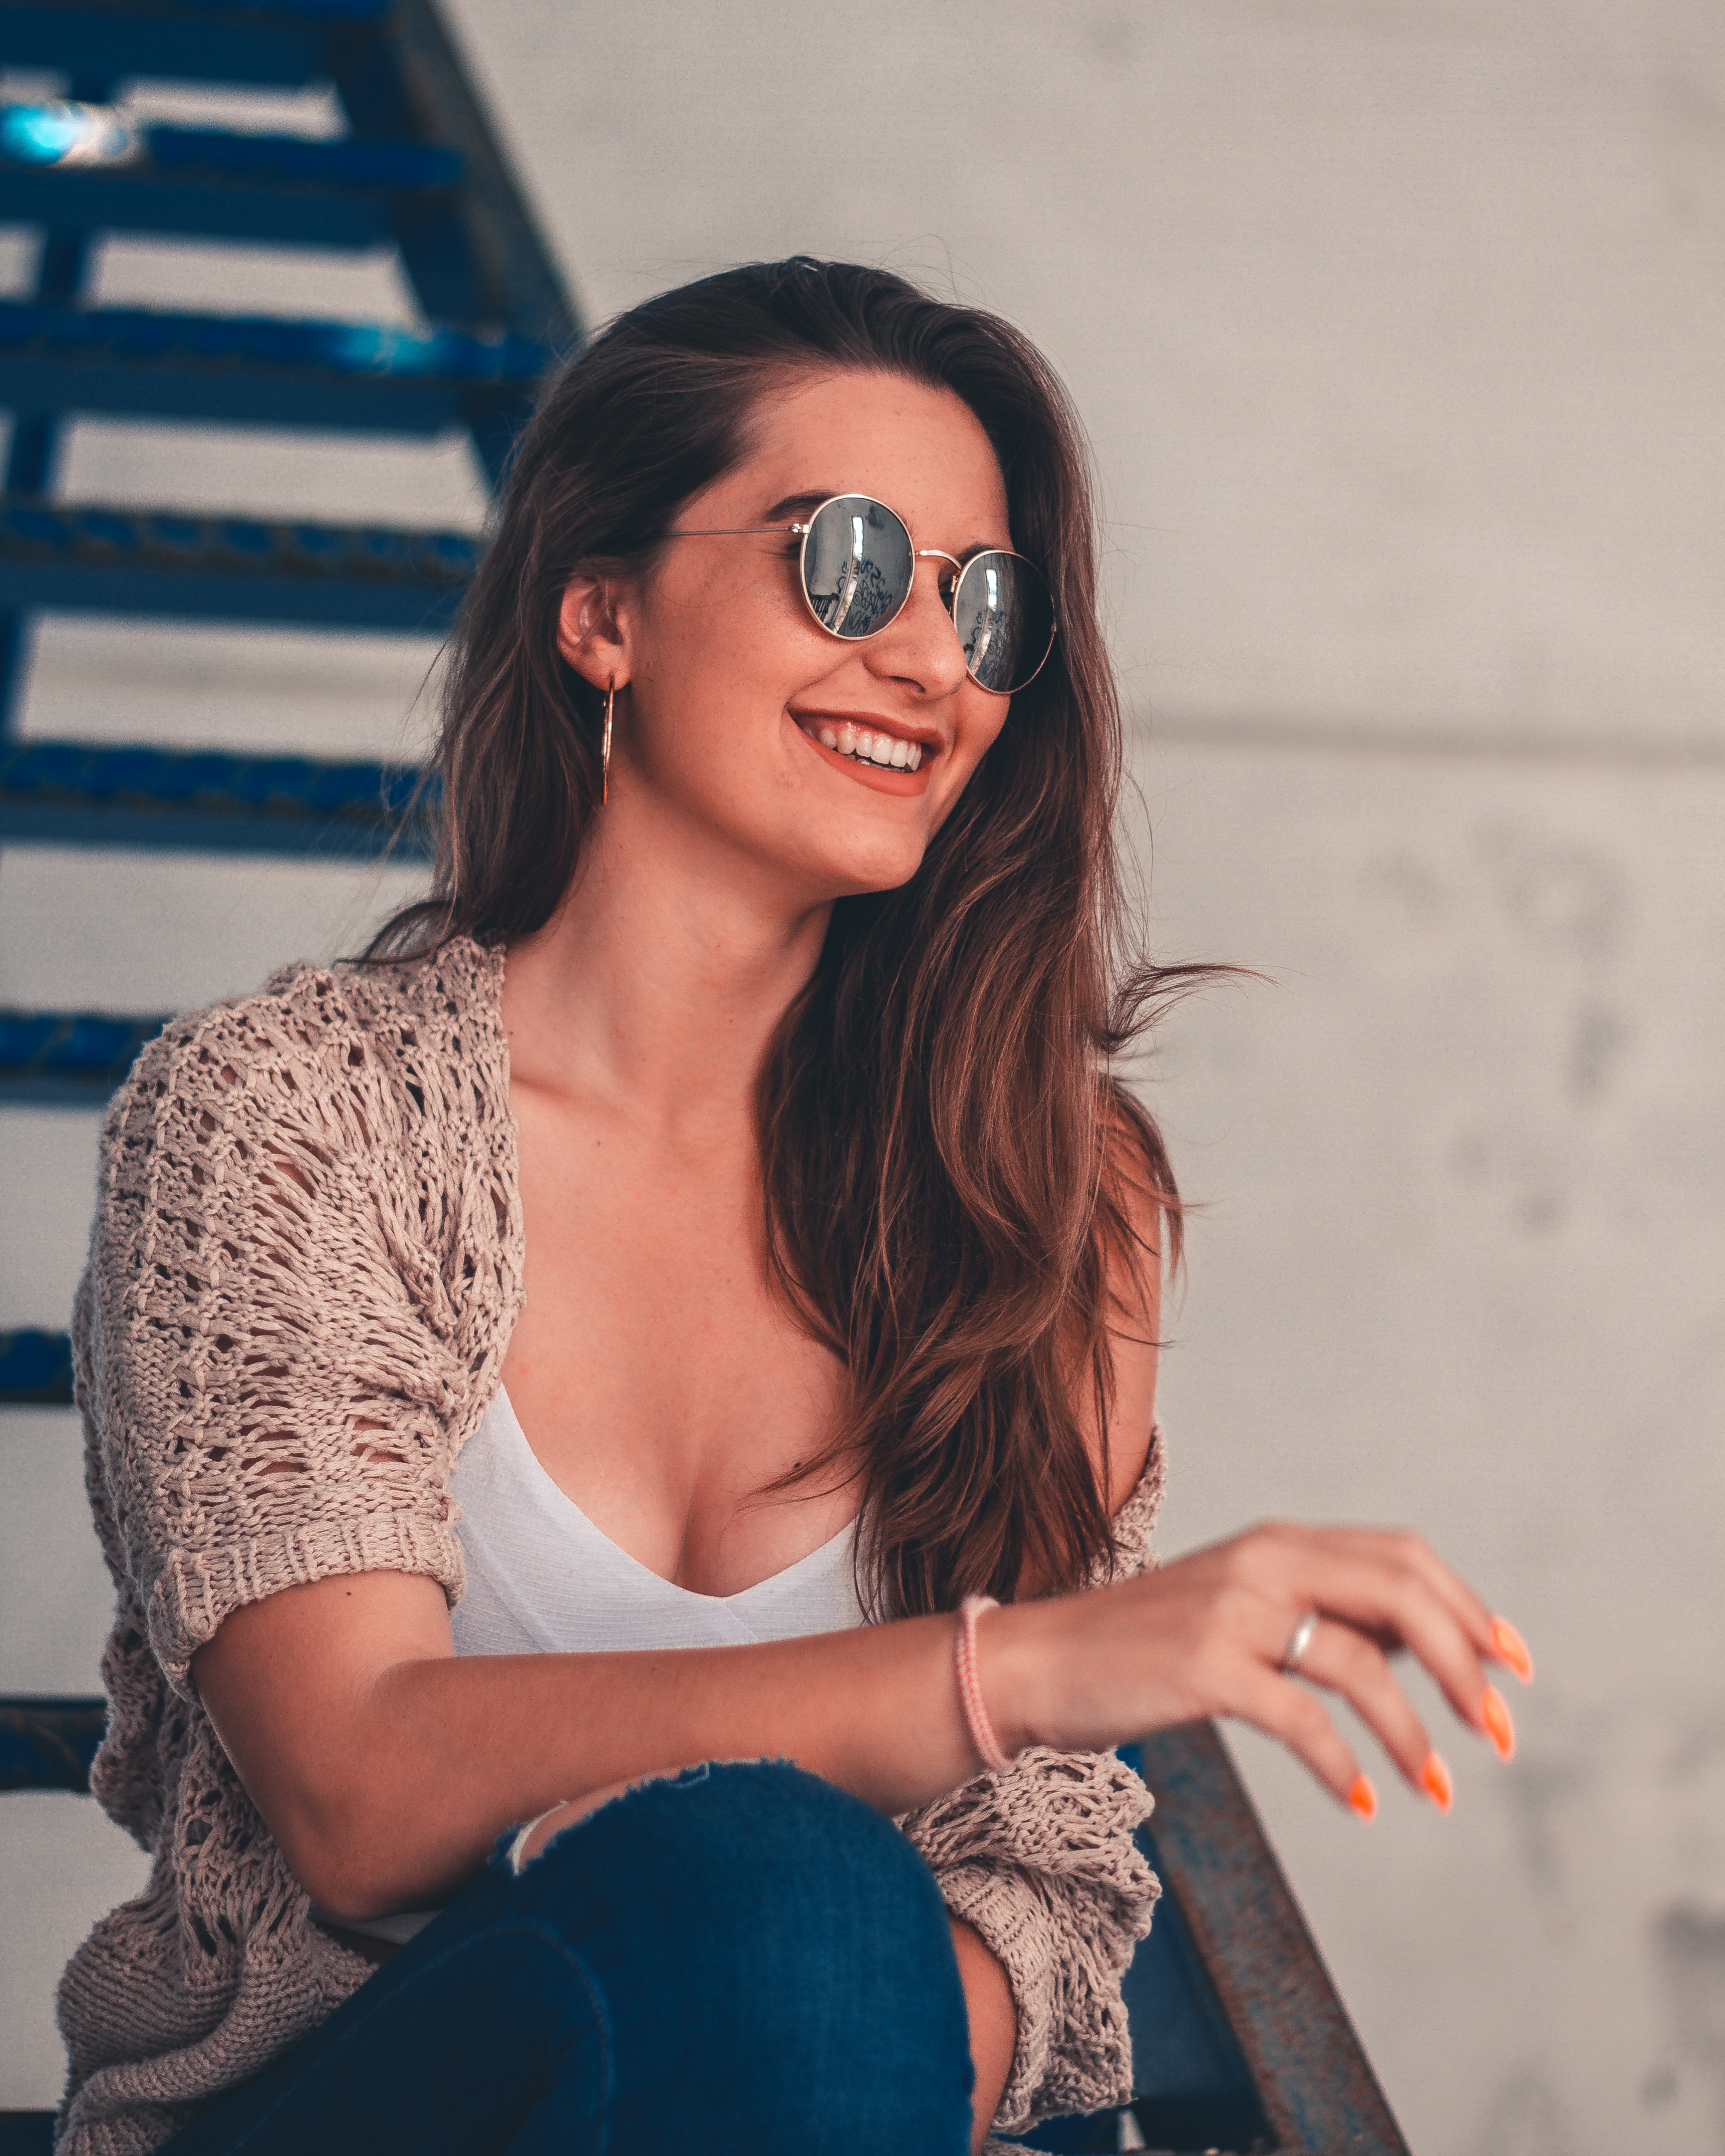
eyewear, vision care, beauty, fashion model, photo shoot, sunglasses, shoulder, photography, girl, black hair, glasses, long hair, fashion, model, brown hair, cool